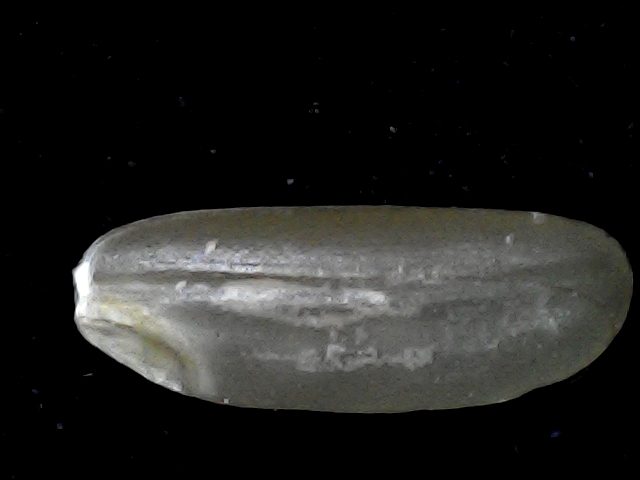
Rice variety: BR23